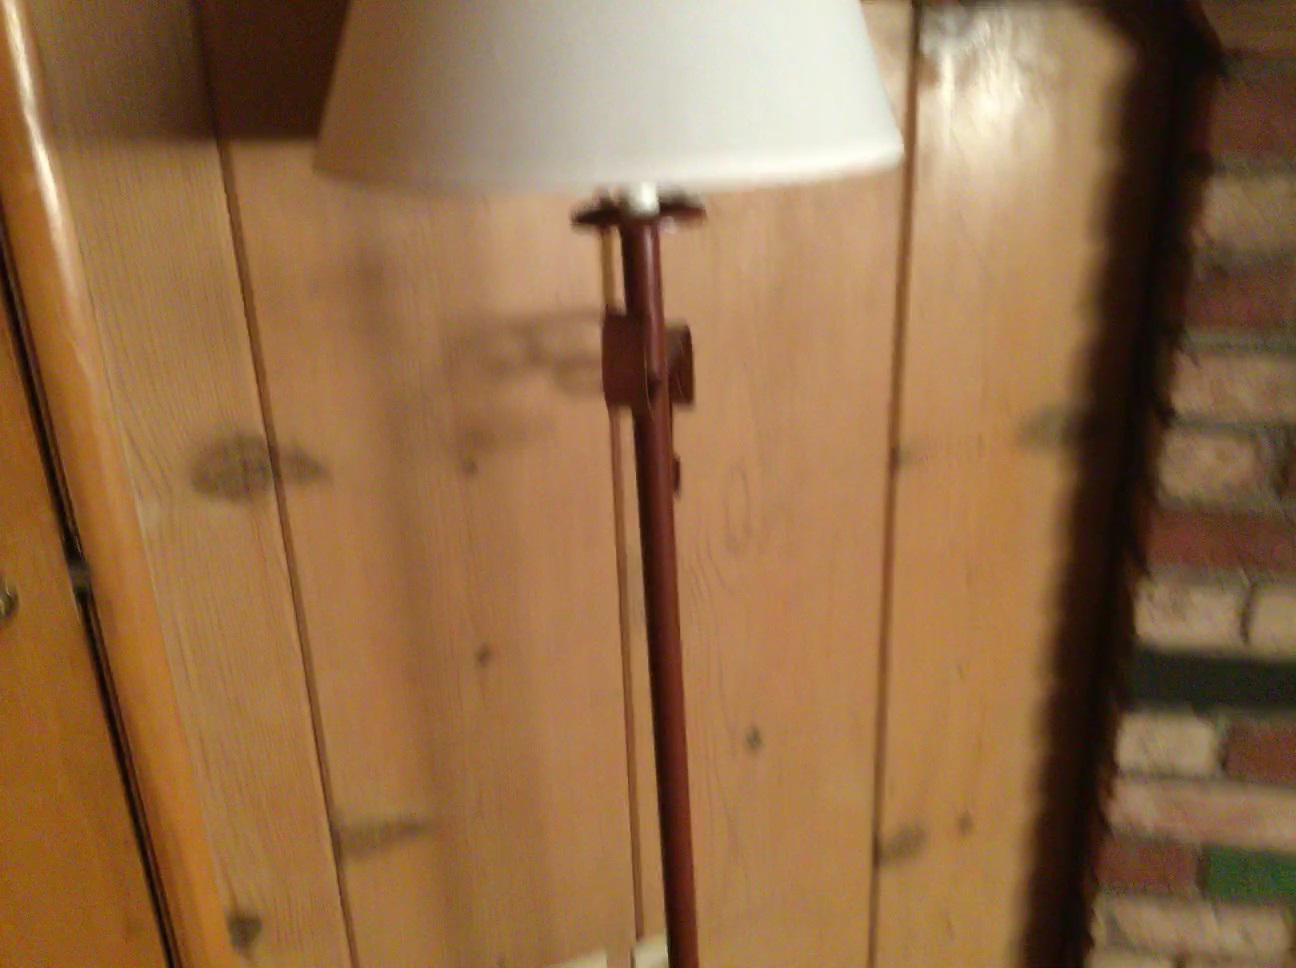
Question: Can the fireplace fit left of the lamp from the world's perspective? Final answer should be yes or no.
Answer: No